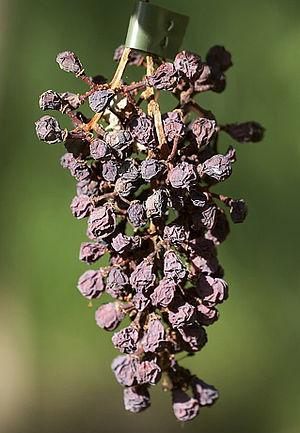
La viticulture est l'activité agricole consistant à cultiver une certaine variété de vigne produisant un fruit pour la consommation humaine : le raisin. Les vignes cultivées en viticulture sont des cultivars de sous-espèces du genre Vitis dénommés cépages.